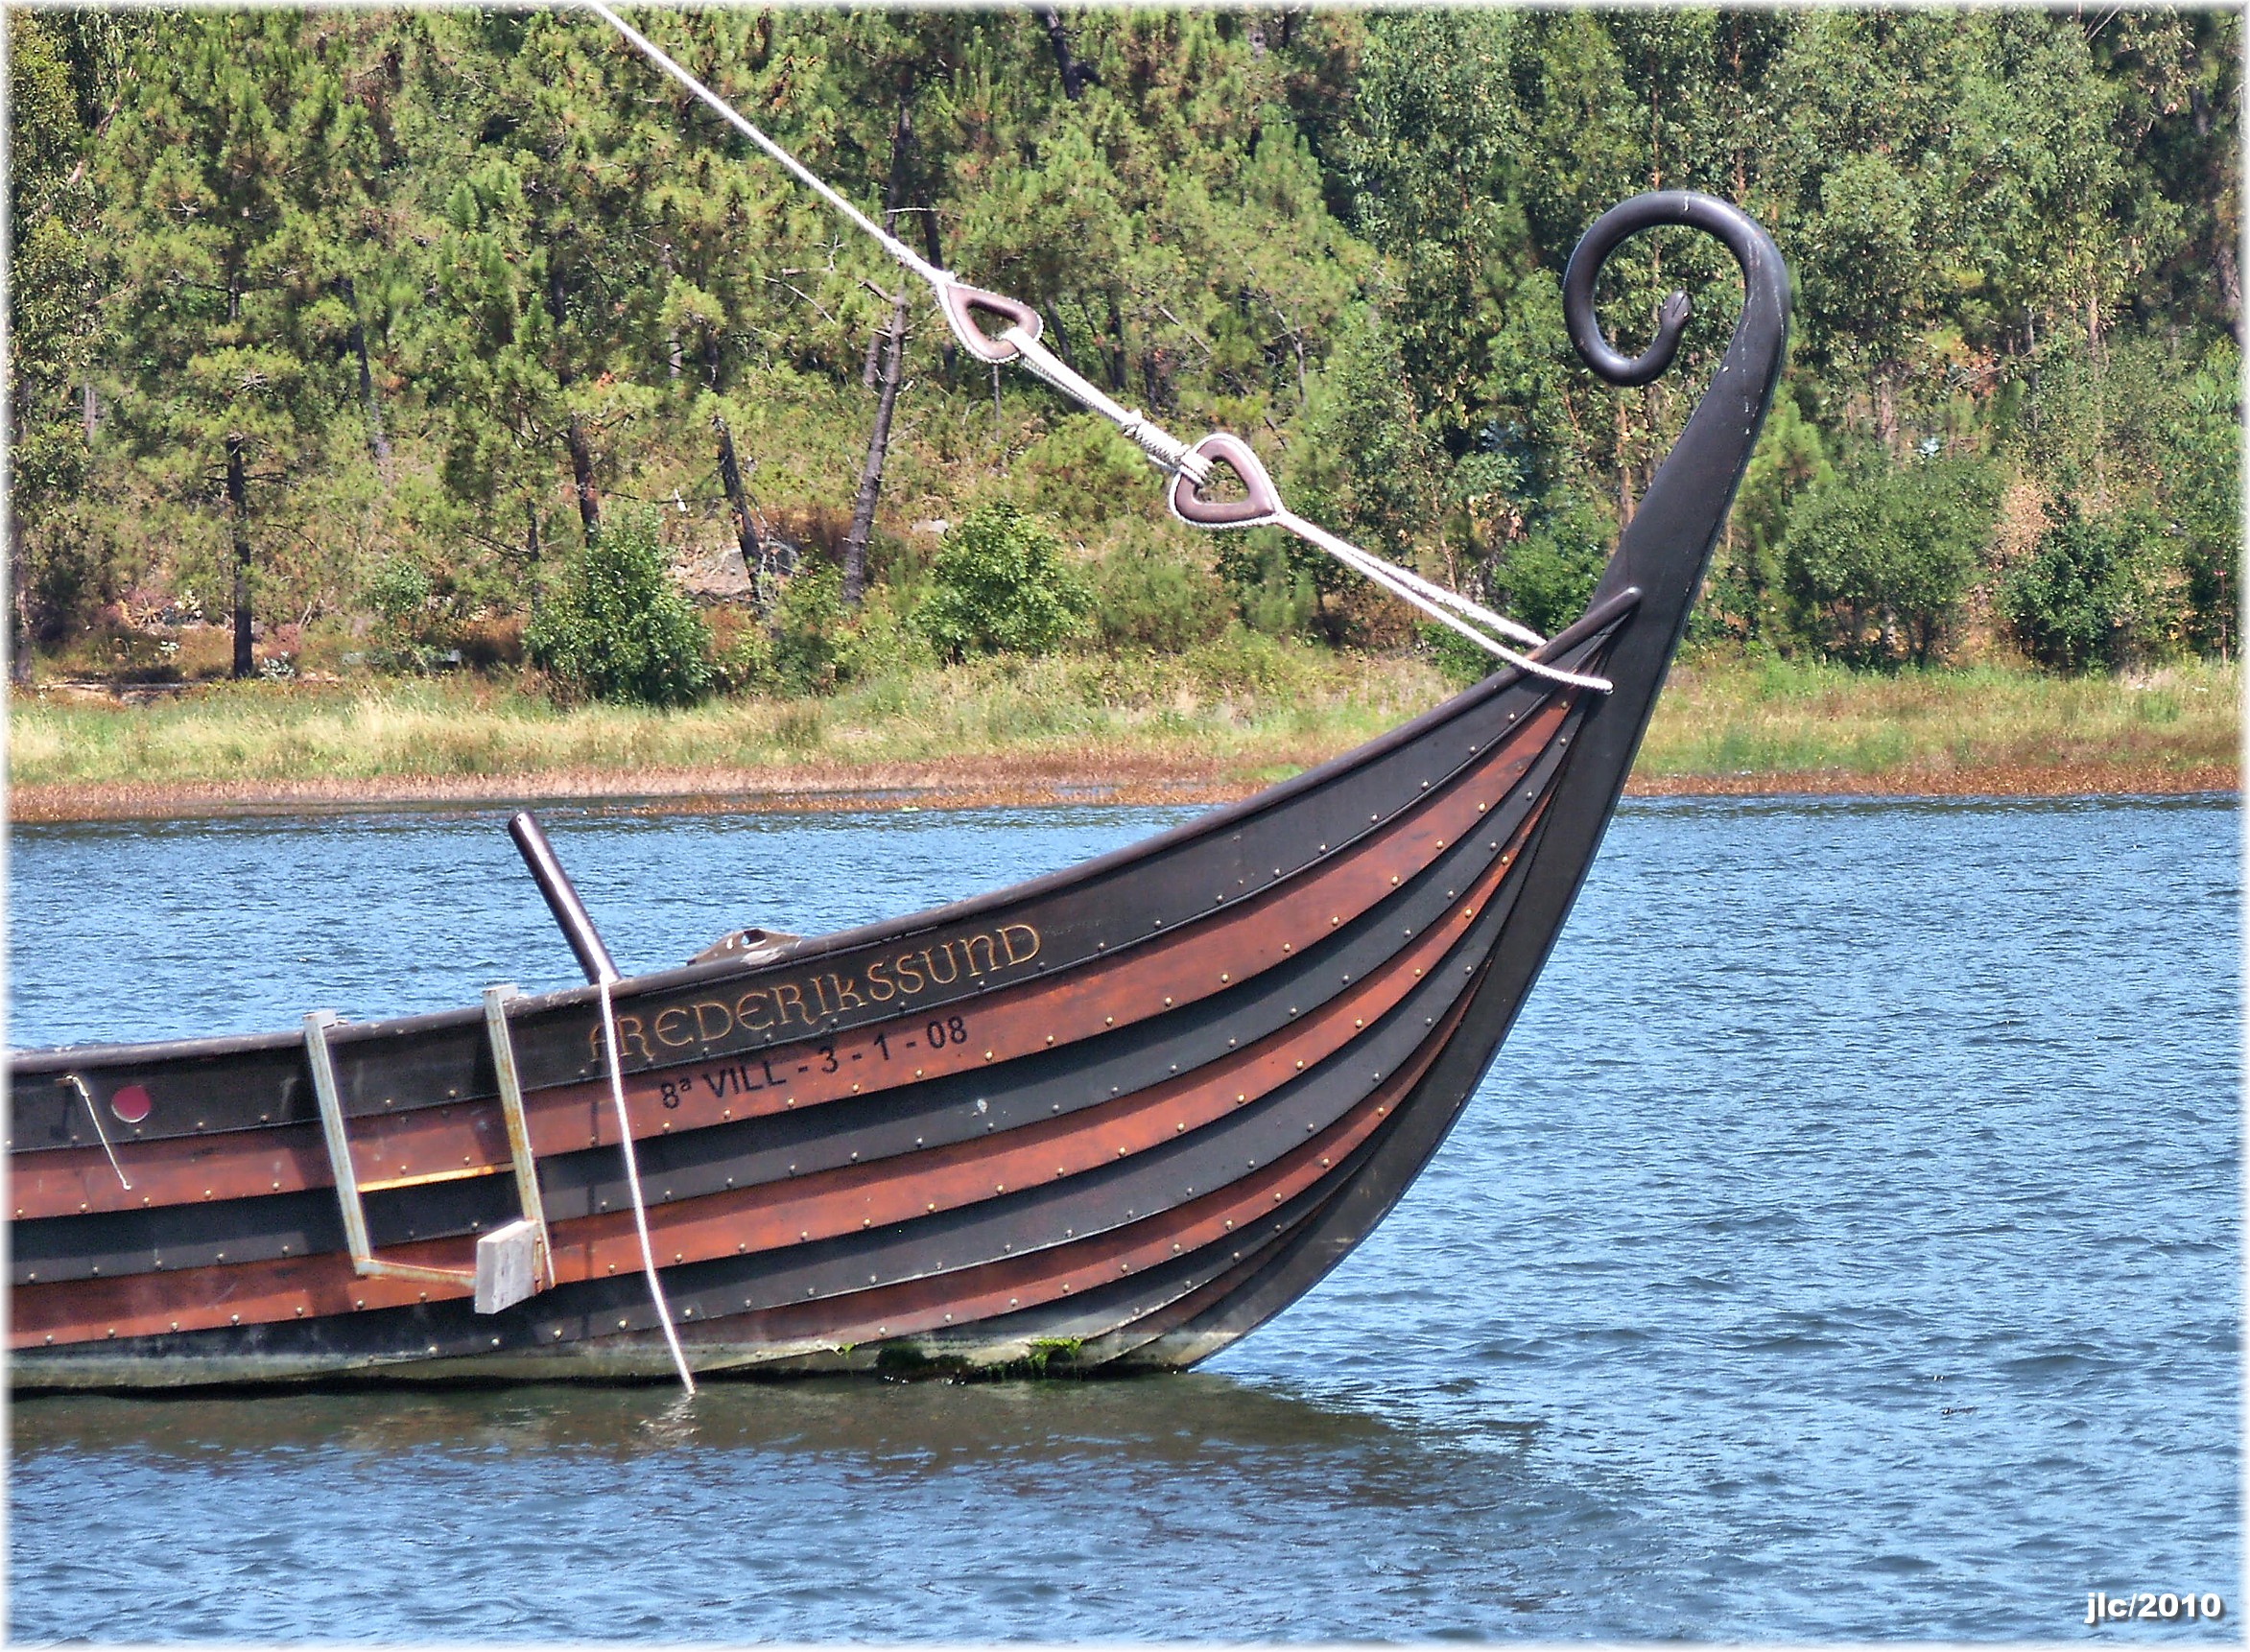
boat, ship, canoe, europe, vehicle, mast, sailboat, spain, boating, europa, mar, agua, espaa, galicia, watercraft, schooner, barque, catoira, galiza, auga, embarcaciones, barcos, provinciapontevedra, embarcacions, longship, long tail boat, skiff, watercraft rowing, caravel, viking ships, proa, lugger